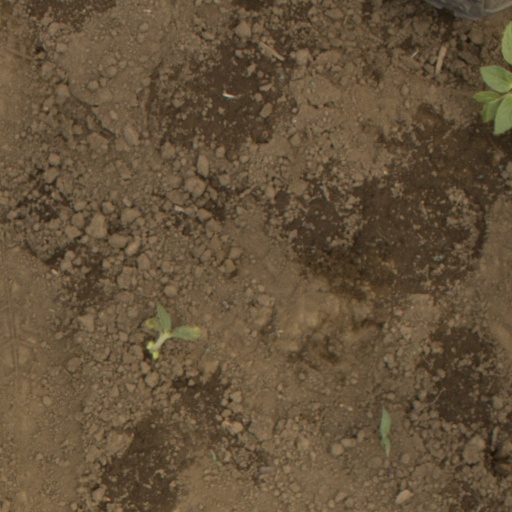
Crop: Jerusalem artichoke